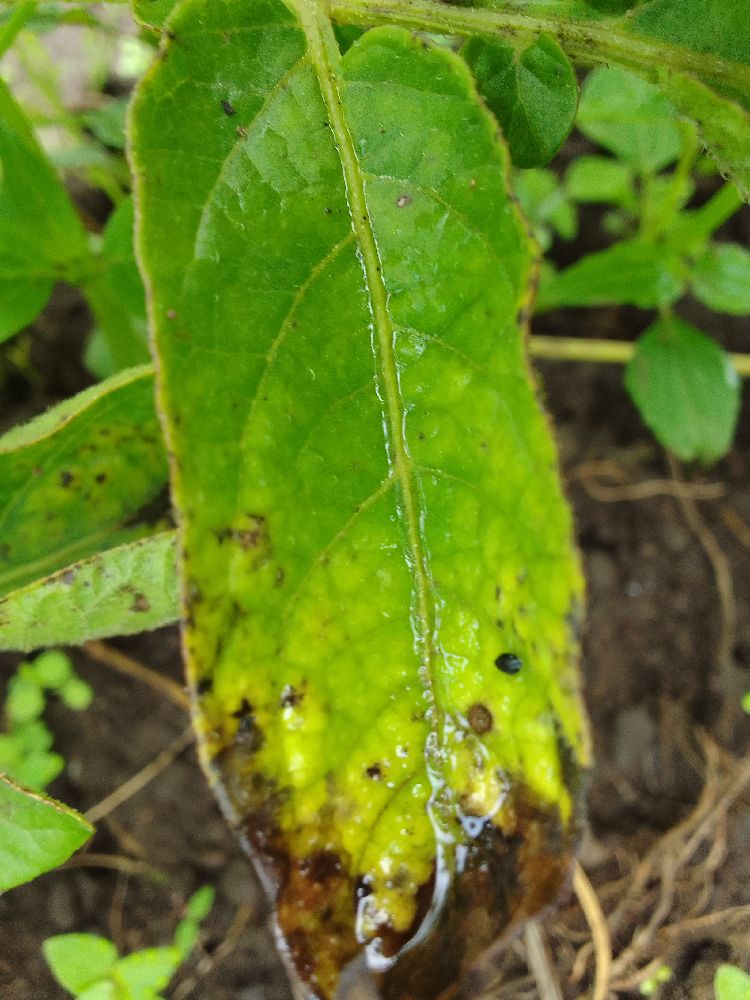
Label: Late blight